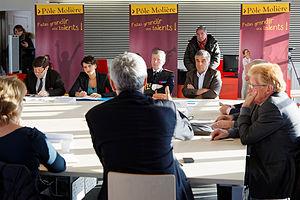
Table ronde lors de l'inauguration du Pôle Molière - Février 2015
Les Mureaux est une commune du département des Yvelines, en région Île-de-France. Située en bord de Seine, en face de Meulan et de Hardricourt, la ville des Mureaux se trouve à 39 km à l'ouest de Paris.